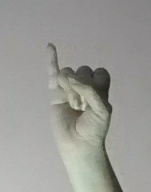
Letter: meem